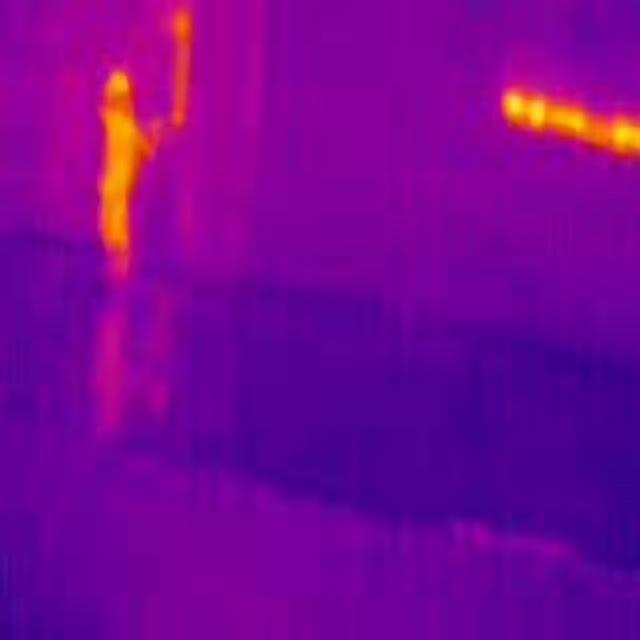
Detected objects:
label: person